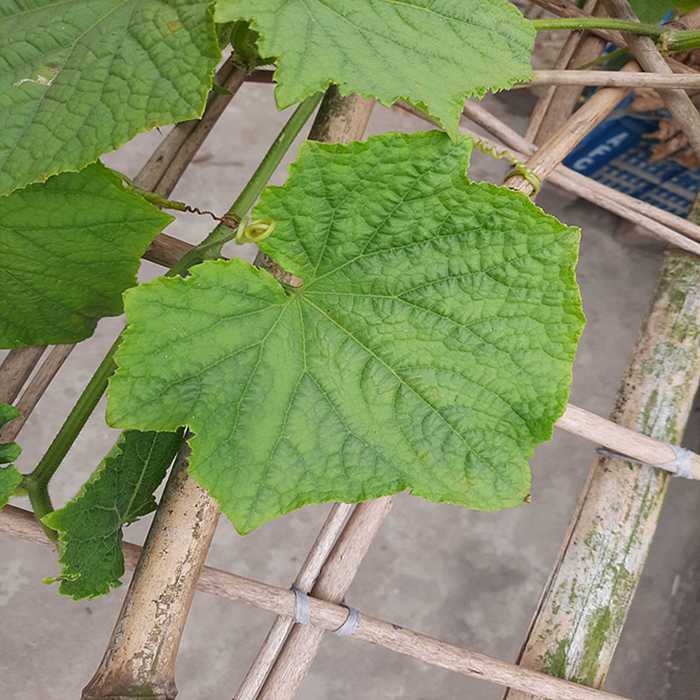
Plant: Cucumber
Label: Fresh leaf